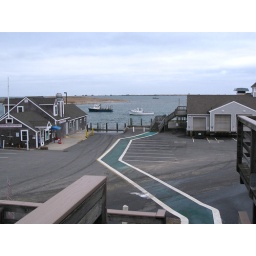
The parking lot and the fish market at the Fish Pier in Cape Cod, Massachusetts.